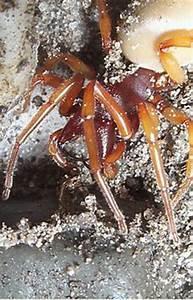
spider